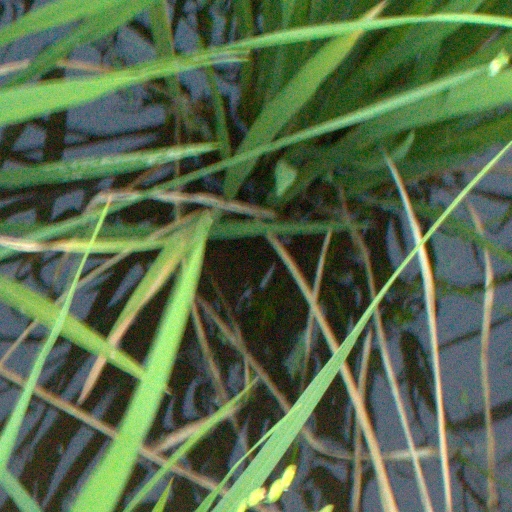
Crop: rice